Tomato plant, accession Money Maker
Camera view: tilt-top (135 deg); turntable rotation: 270 degrees
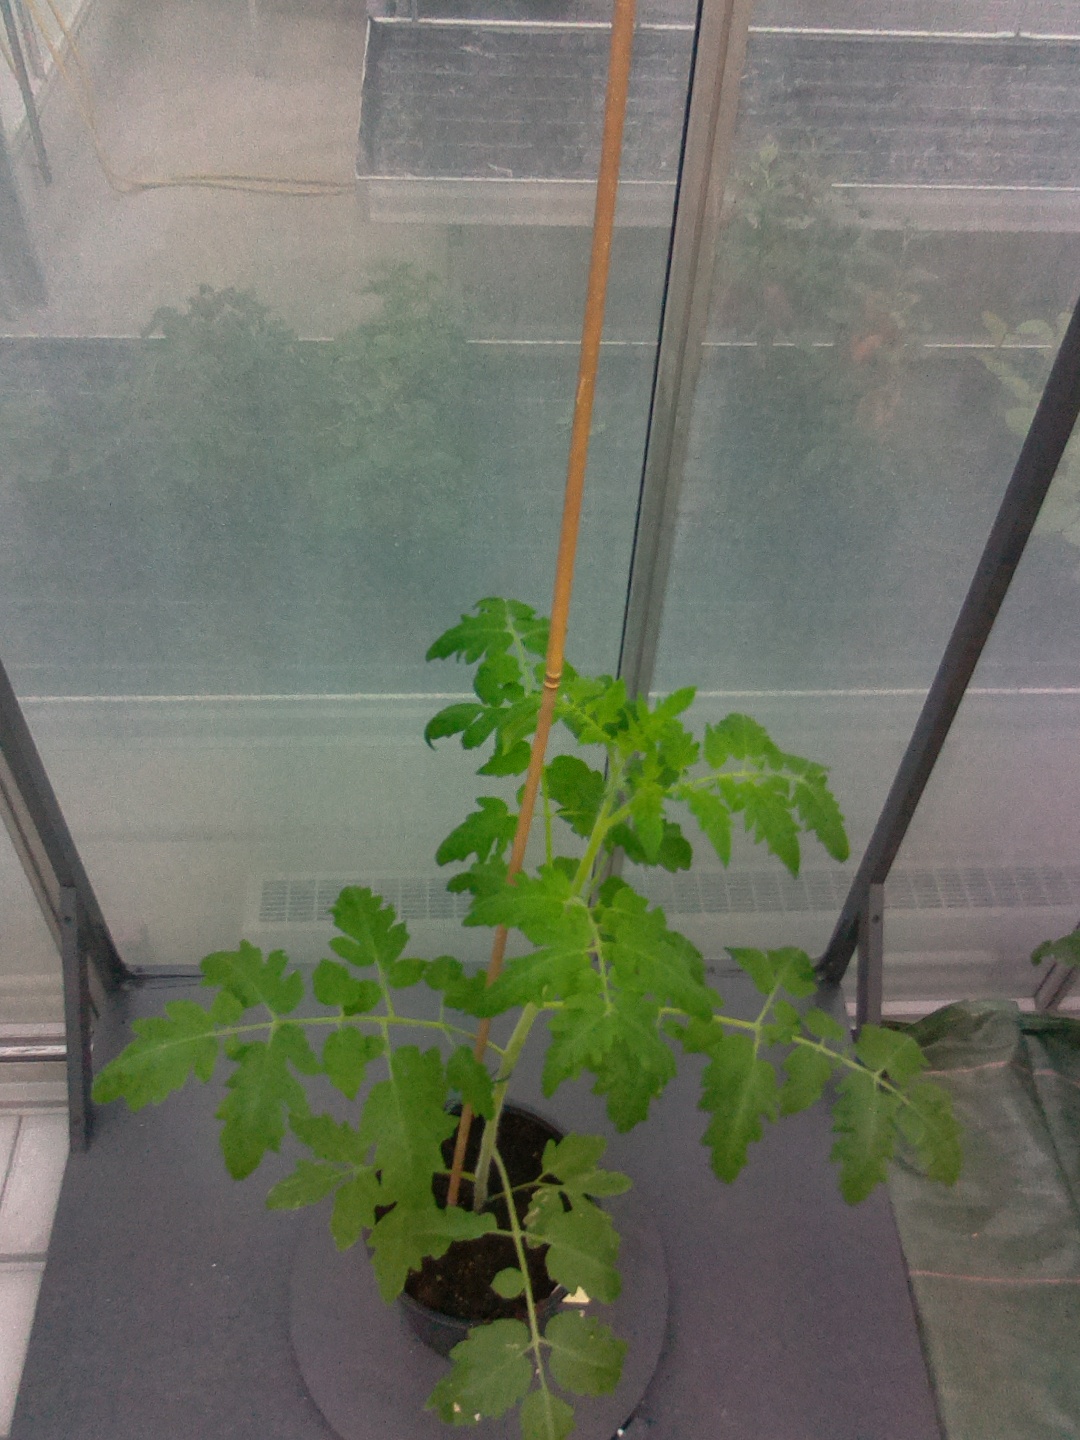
BBCH growth stage 15: 10 of true leaves visible